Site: brandenburg
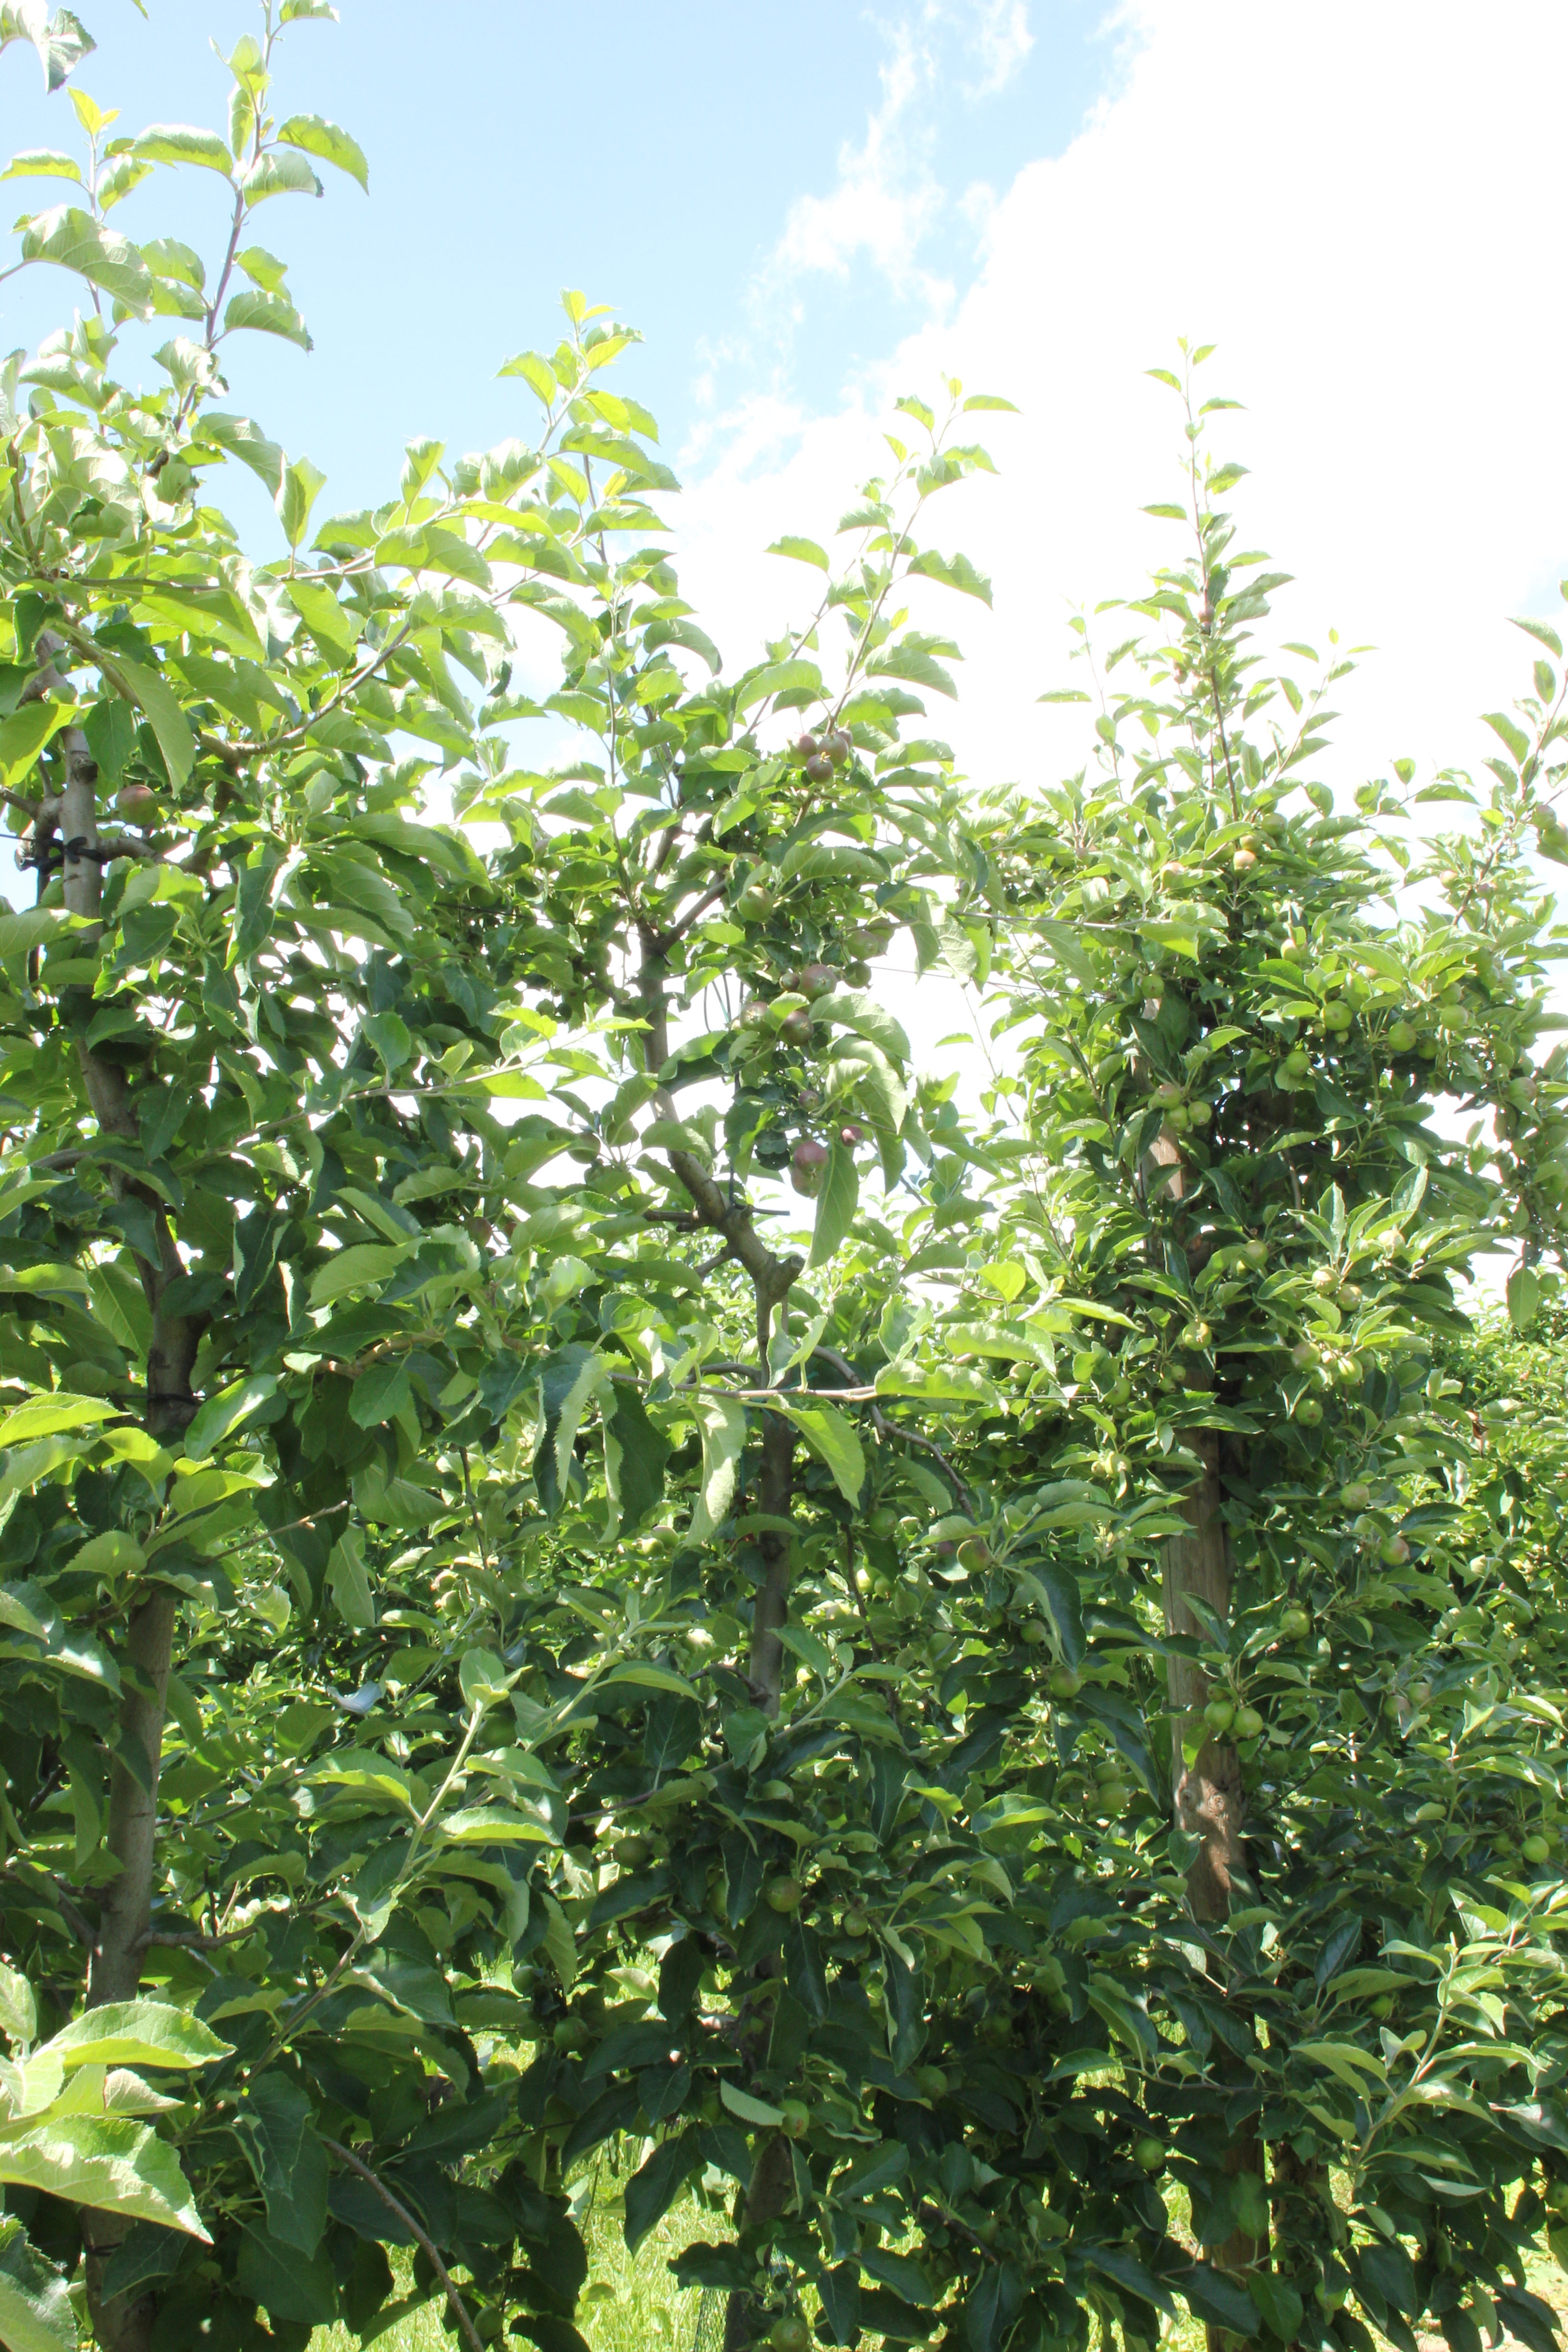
Growth stage (BBCH 73): Development of fruit